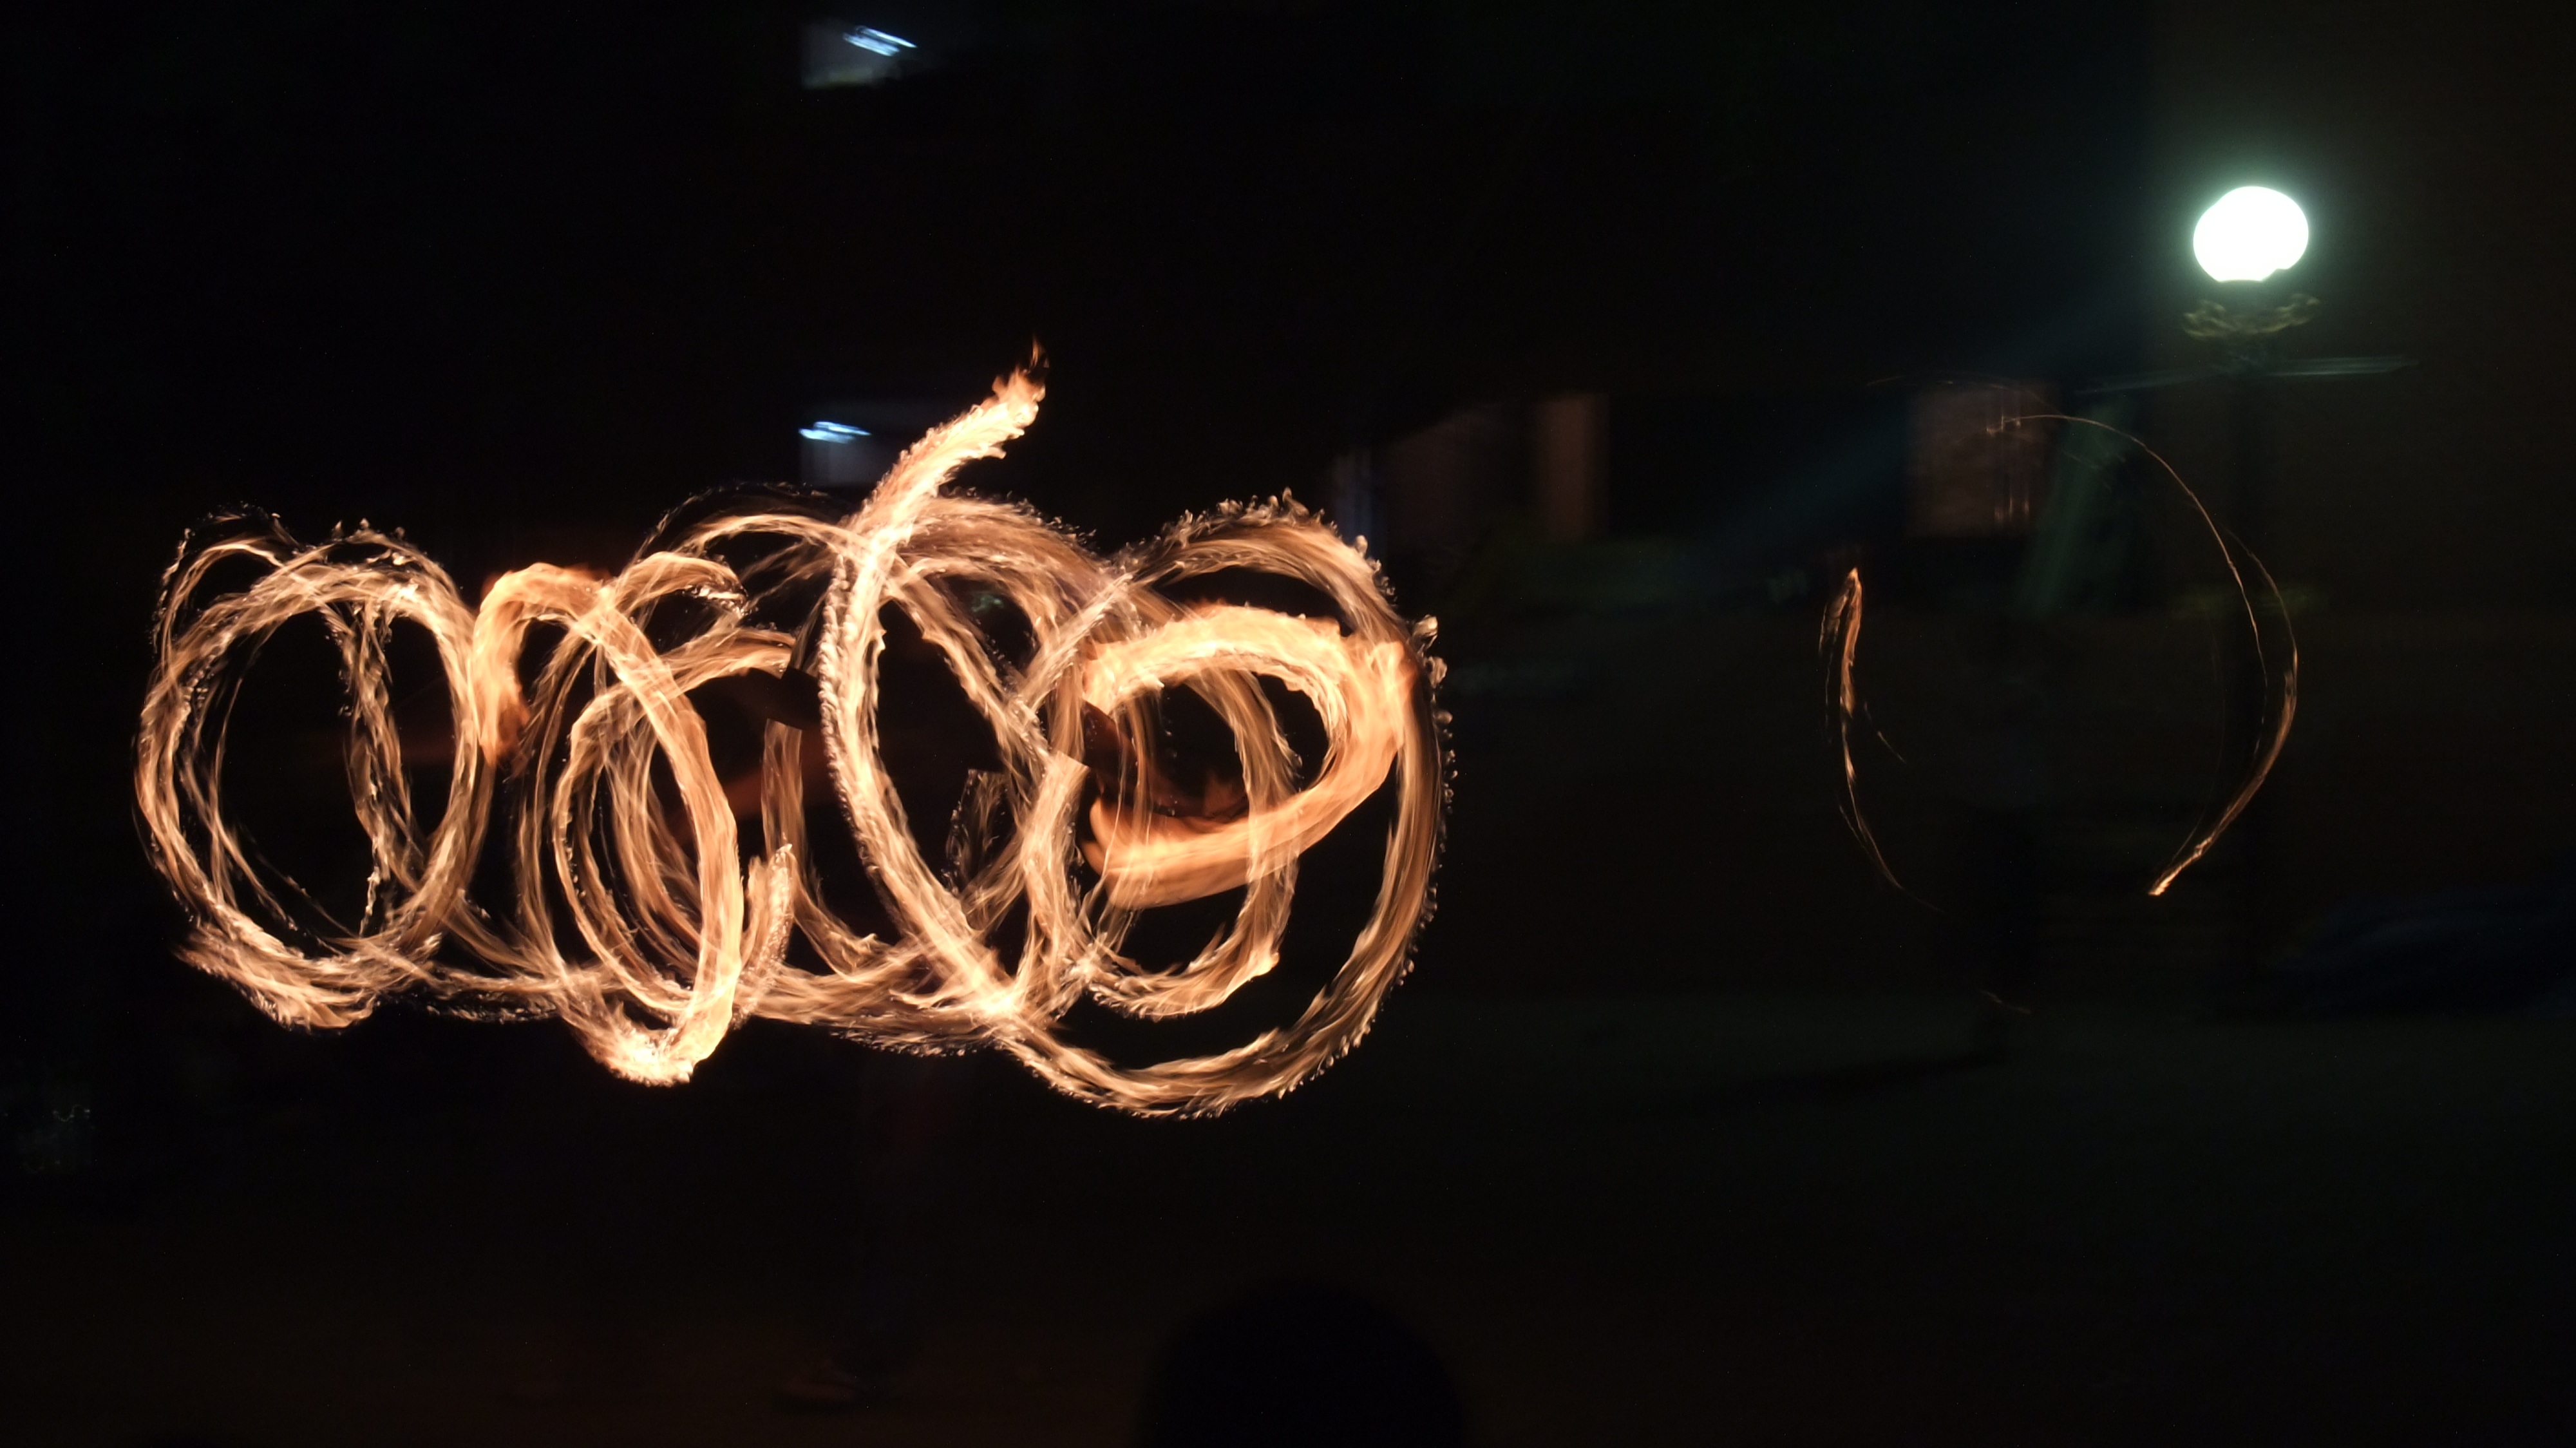
light, night, sparkler, flame, fire, darkness, lighting, fireworks, night view, entertainment, seoul, poi, daehakro